Combustion instability

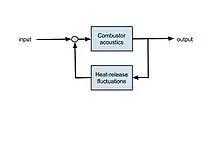
Combustion instabilities represented with a block diagram as a feedback amplifier.

In many practical cases, the appearance of combustion instabilities is undesirable. For instance, thermoacoustic instabilities are a major hazard to gas turbines and rocket engines. Moreover, flame blowoff of an aero-gas-turbine engine in mid-flight is clearly dangerous (see flameout).